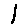
Label: 1